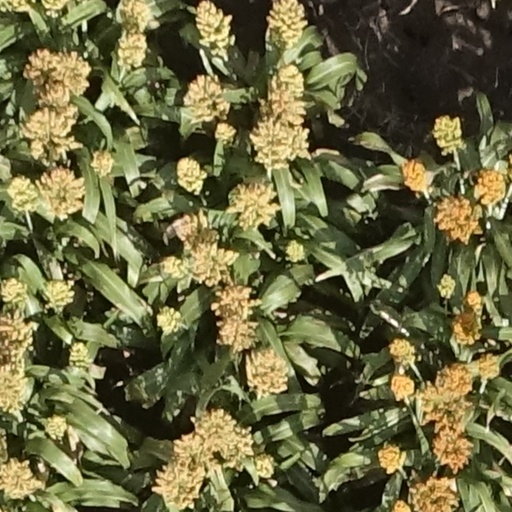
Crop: sorghum